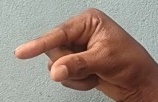
ASL sign: Q